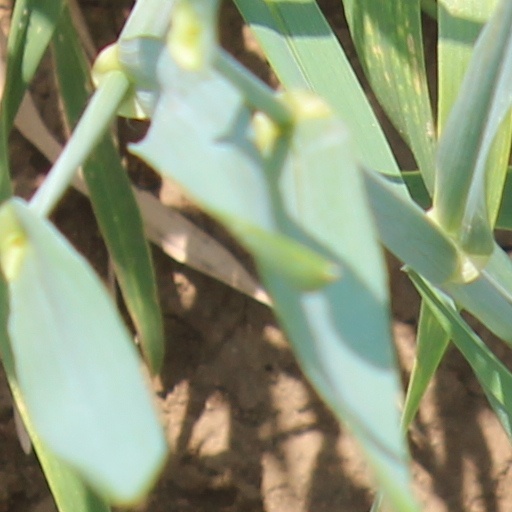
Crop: wheat